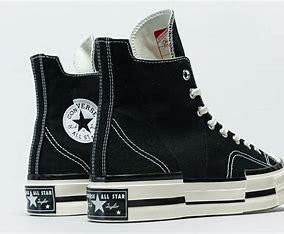
Brand: Converse
Model: Chuck 70